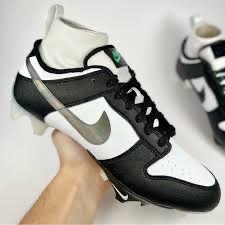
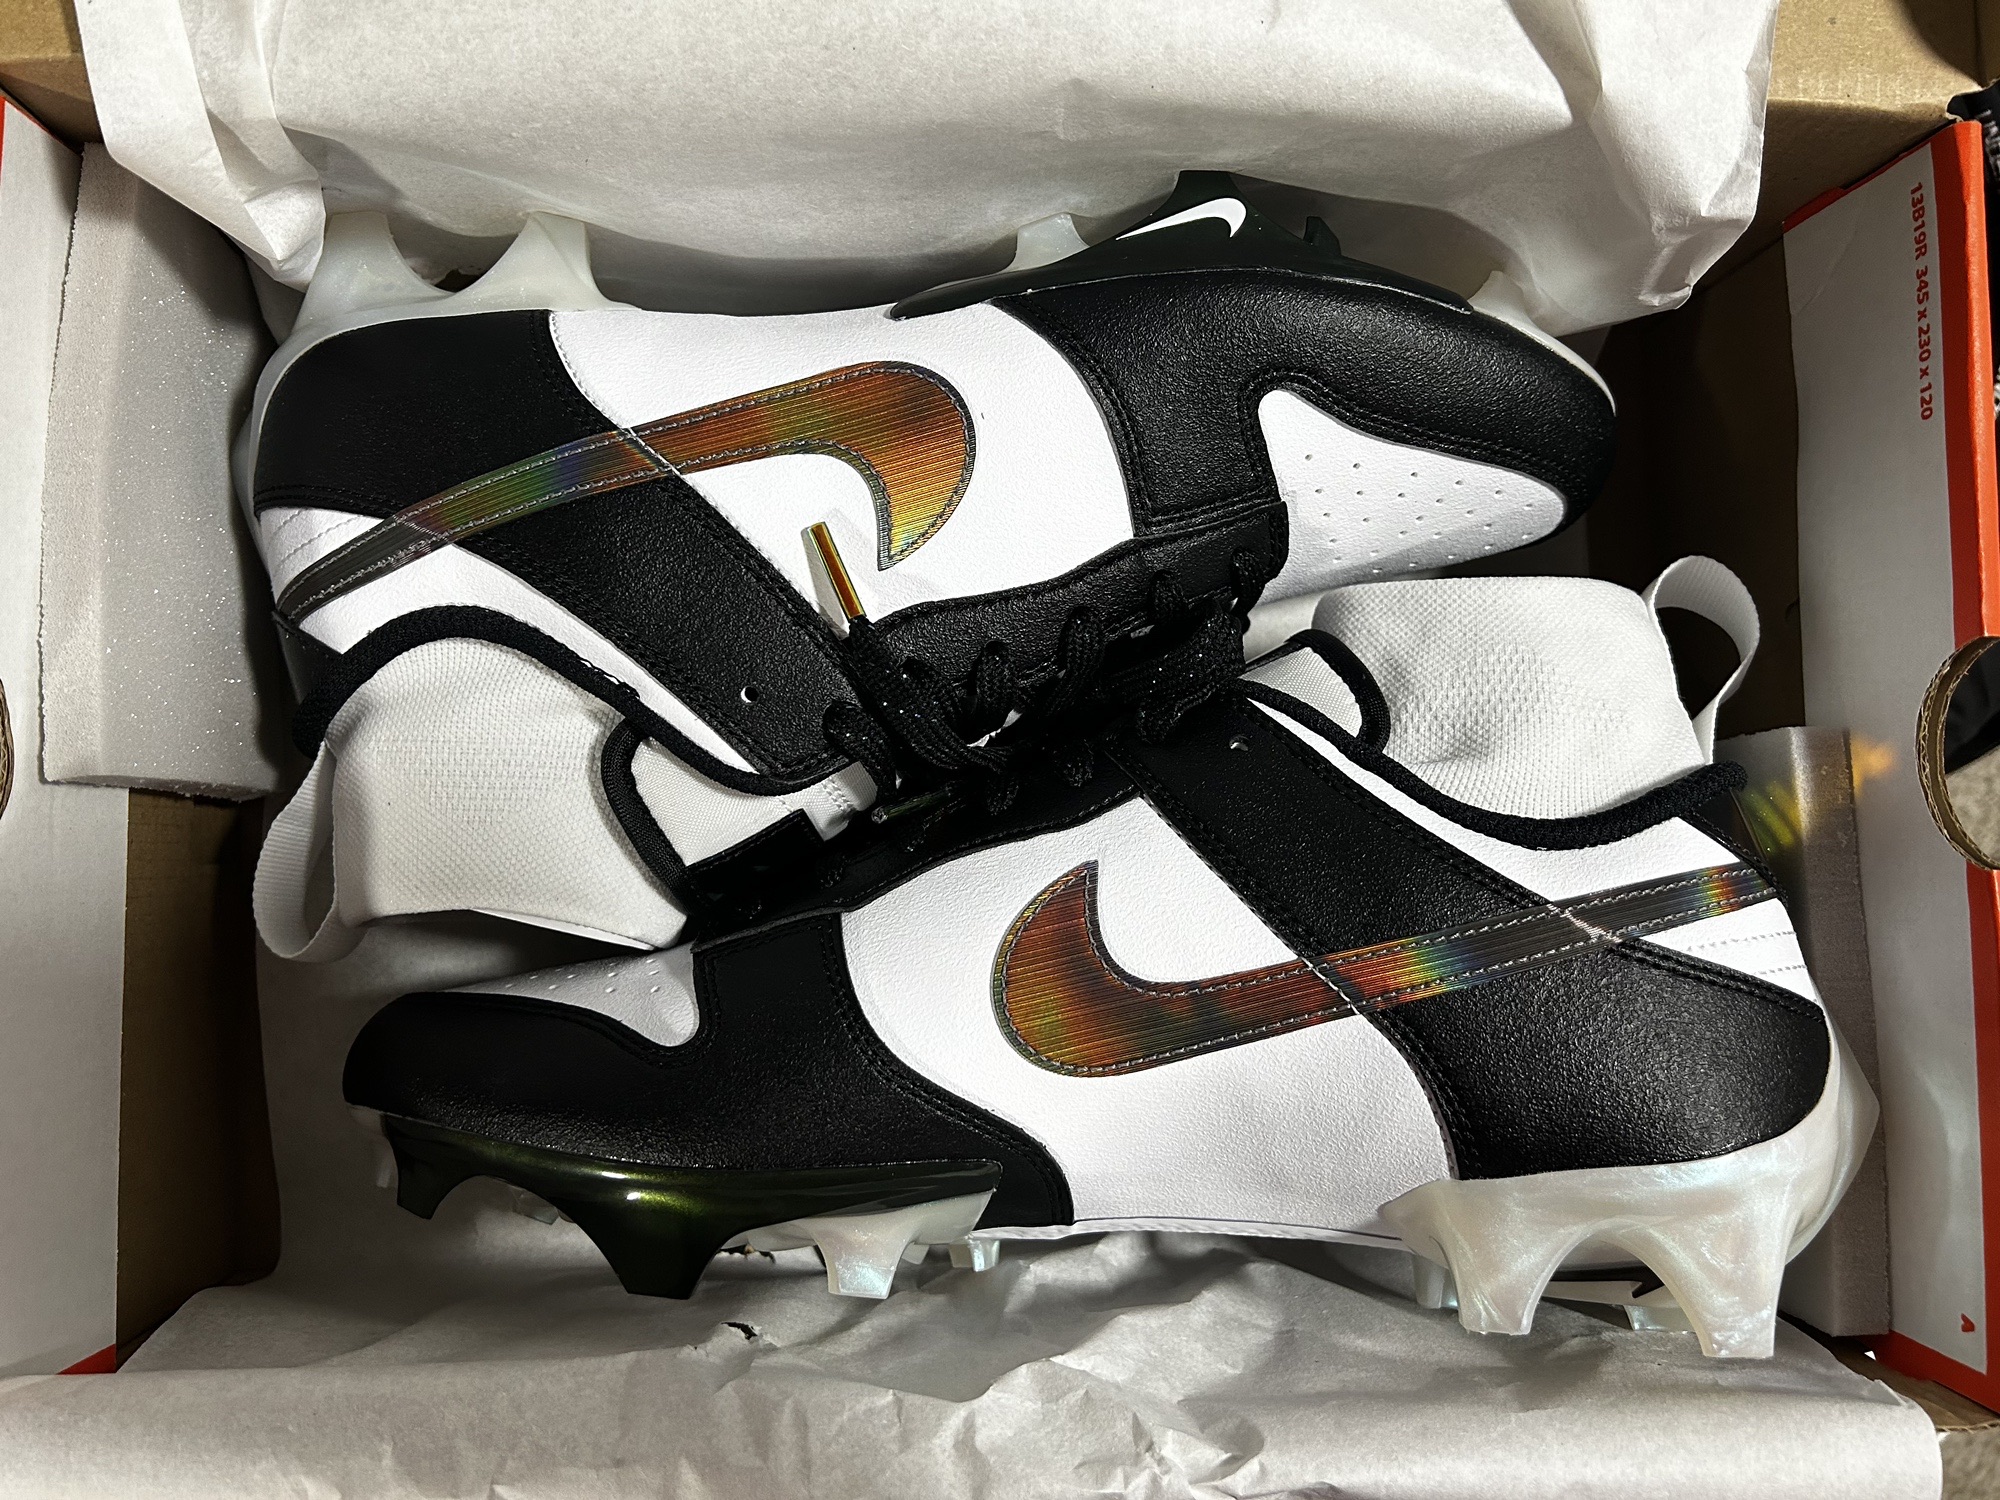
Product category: misc
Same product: yes